Xenacanthida

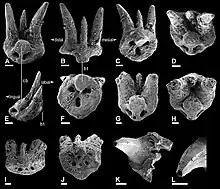
Teeth of "Triodus teberdaensis"

The foundation of the tooth is prolonged lingually with a circlet button and a basal tubercle on the oral and aboral surfaces individually. The family Xenacanthidae consists of five genera: "Xenacanthus", "Triodus", "Plicatodus", "Mooreodontus" and "Wurdigneria"; all of these are distinguished by cross sections of the points, crown center, length of the median edge, type of vertical cristae, and microscopic anatomy.